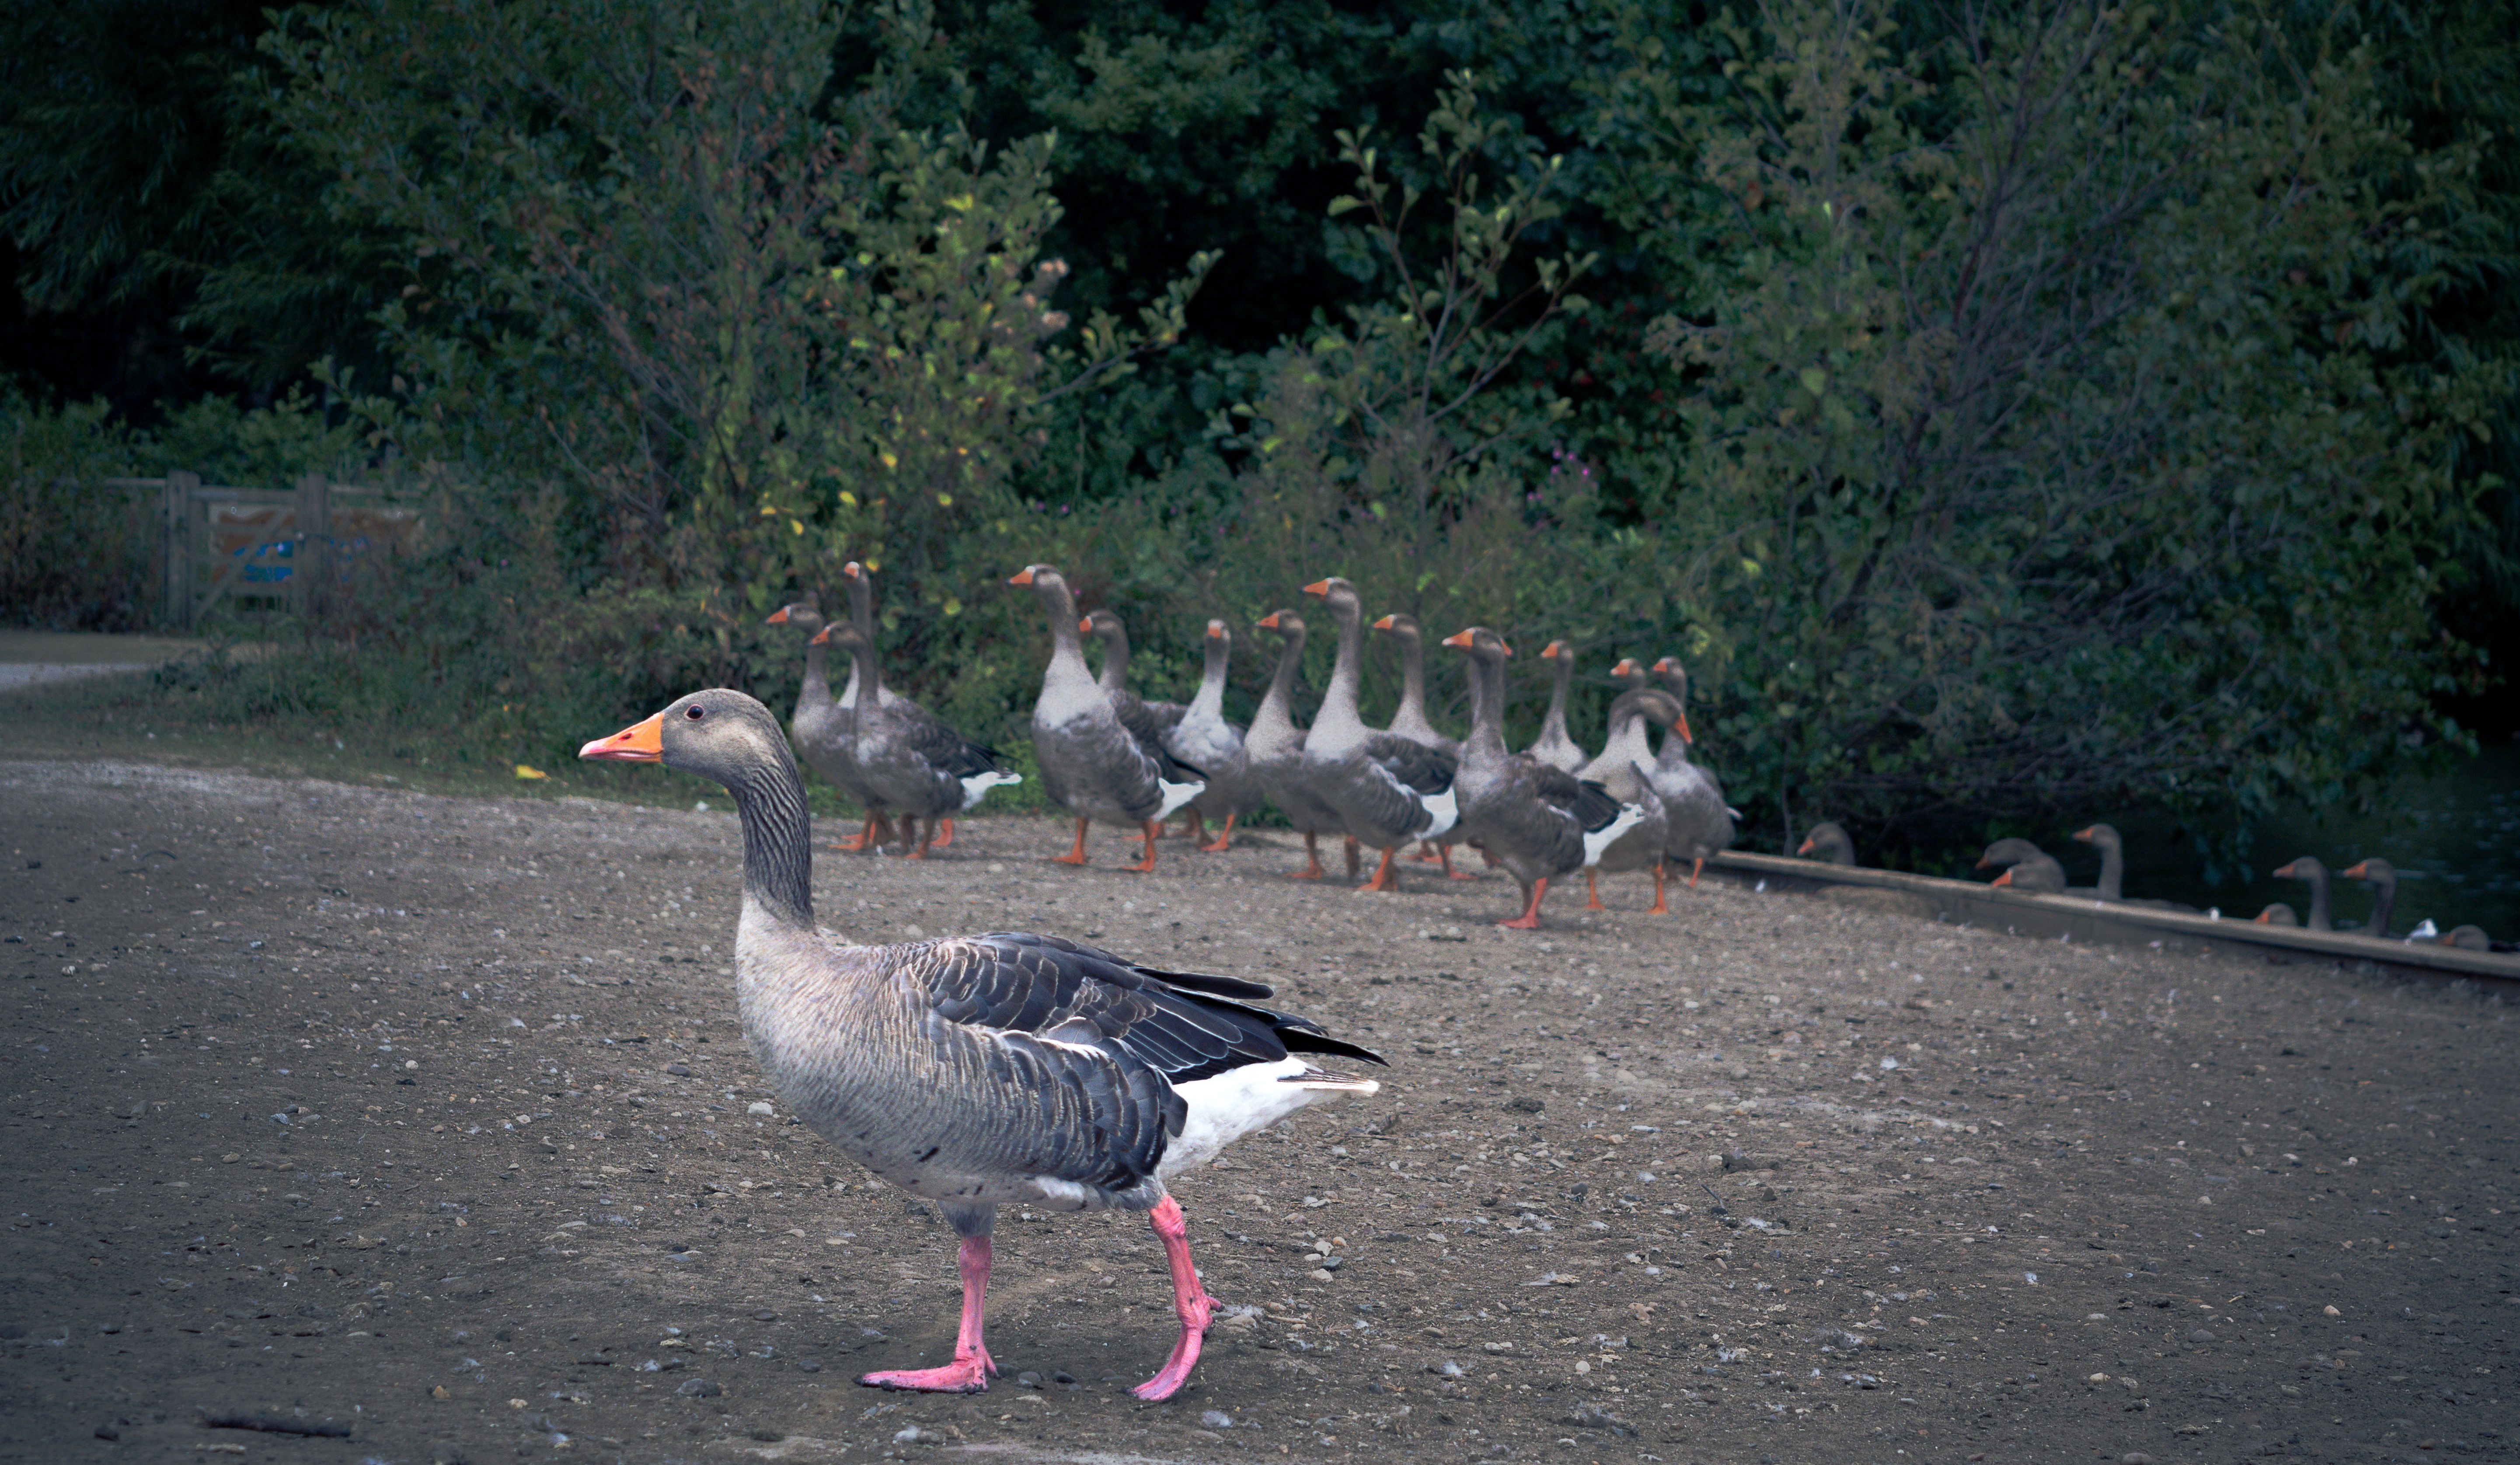
nature, walking, bird, wildlife, fauna, outdoors, duck, goose, geese, vertebrate, waterfowl, water bird, ducks geese and swans